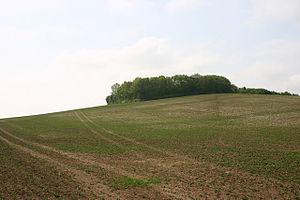
La bataille d'Assandun se déroule le 18 octobre 1016. Elle oppose le roi d'Angleterre Edmond Côte-de-Fer au Danois Knut le Grand et se solde par une victoire de ce dernier.